Mat Pillans

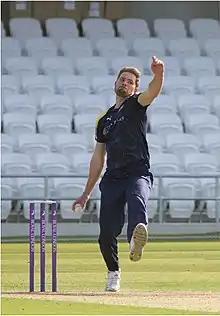
Pillans in 2019

Mathew William Pillans (born 4 July 1991) is a South African cricketer who plays for Yorkshire, having previously played for Surrey. Primarily a right-arm fast-medium bowler, he also bats right handed. Pillans holds a British passport.